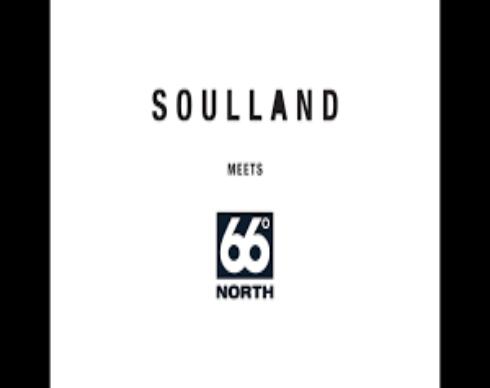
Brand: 66 North
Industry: Clothes